Jerry Buckley (journalist)

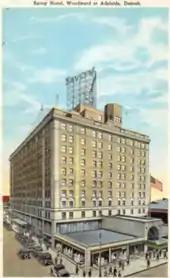
The LaSalle Hotel (formerly Savoy), where Buckley was killed

On the night of the successful recall, Buckley was approached by three men and shot eleven times in the lobby of the LaSalle Hotel in Detroit, where WMBC's studios were located.